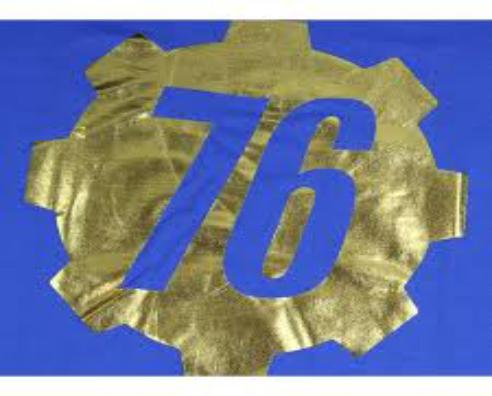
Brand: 76
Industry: Clothes